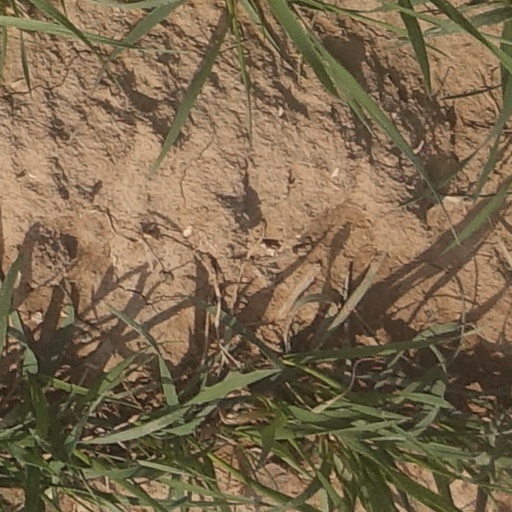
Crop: wheat